Cape Town City Ballet

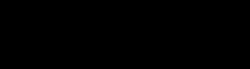
Logo of the Cape Town City Ballet

The Cape Town City Ballet Company, formerly known as the CAPAB Ballet Company, is a dance company based in Cape Town, South Africa.